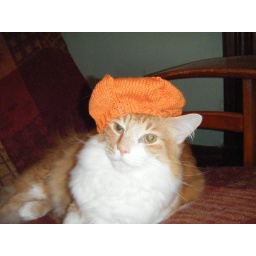
Fred in cat hat done2